Earl of Winchilsea

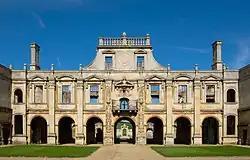
Kirby Hall, Corby, Northamptonshire

The ancestral family seat of Earls of Winchilsea was at Eastwell Park old manor house, until the last 6th Earl of Winchilsea died in 1729, then the title and estate was inherited by his second cousin, Daniel Finch, the 2nd Earl of Nottingham who also become 7th Earl of Winchilsea.